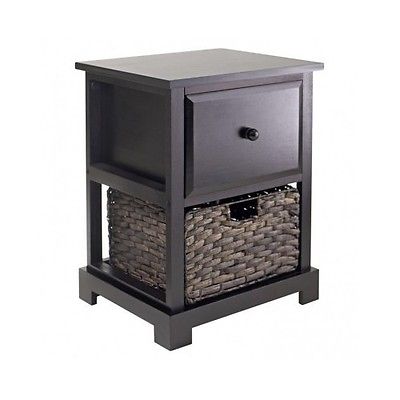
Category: table